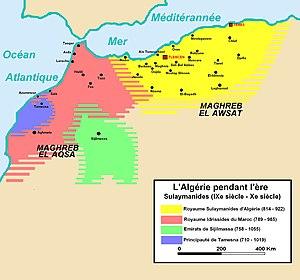
Carte représentant le Royaume Sulaymanides d'Algérie